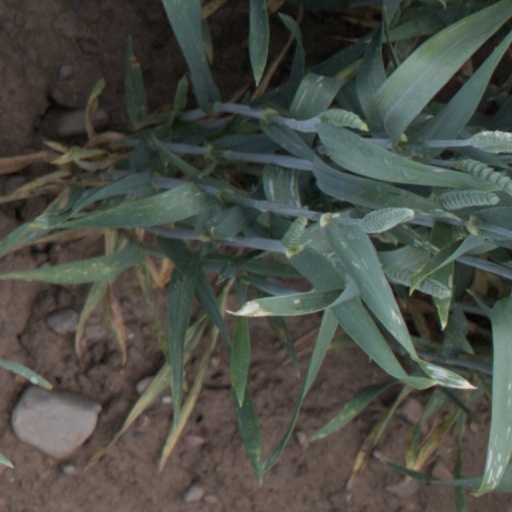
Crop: wheat